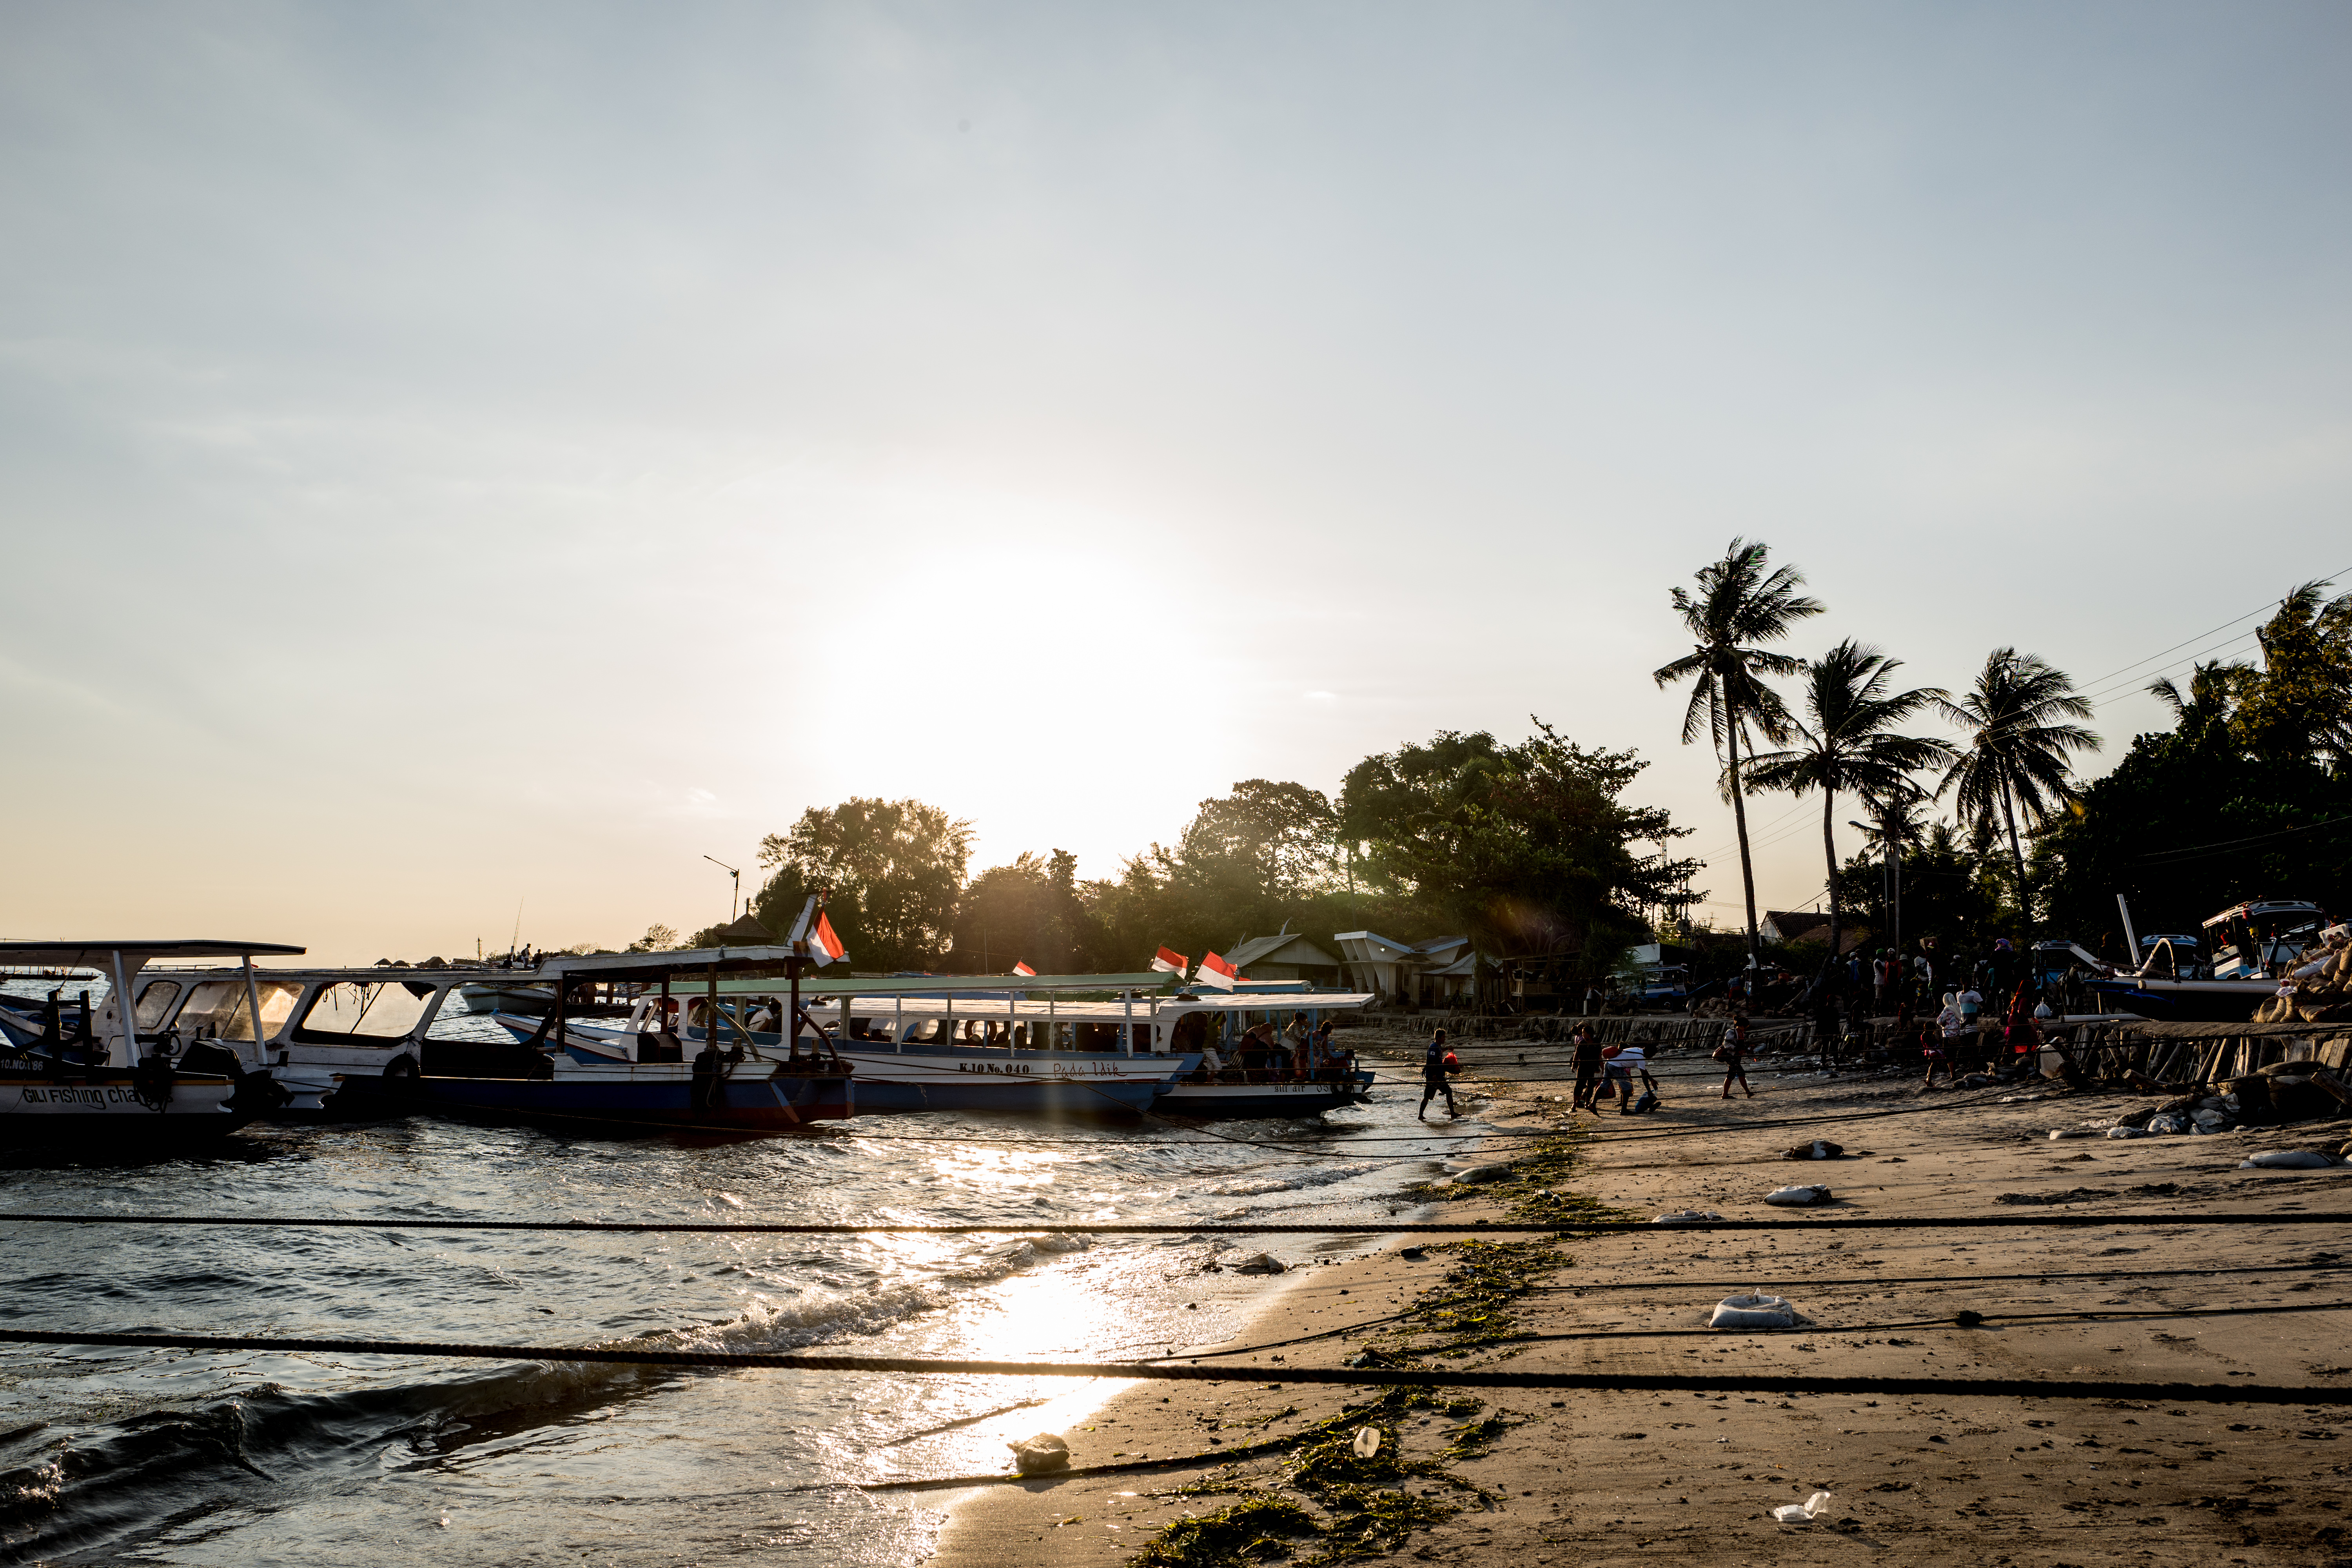
beach, sea, coast, water, dock, sunset, street, morning, shore, river, dusk, evening, vehicle, paradise, bay, asia, marina, waterway, body of water, strand, holidays, boats, ships, urlaub, indonesia, asien, bali, boote, lombok, gilli, traumurlaub